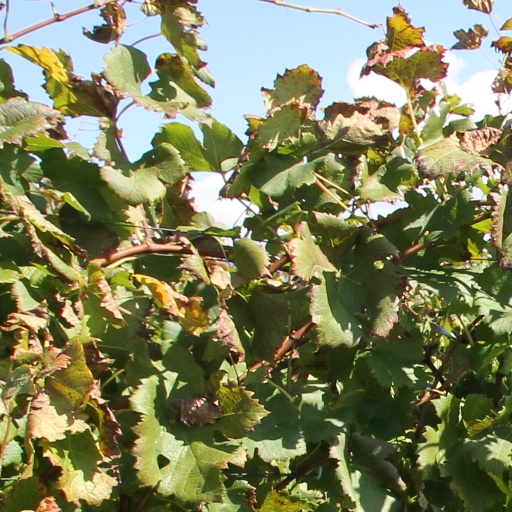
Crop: grape